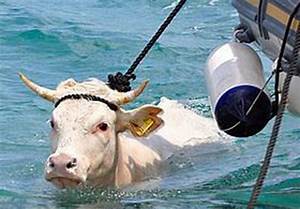
Label: cow